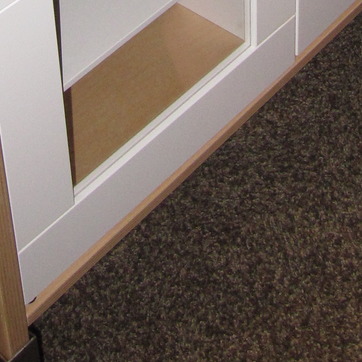
Material: carpet